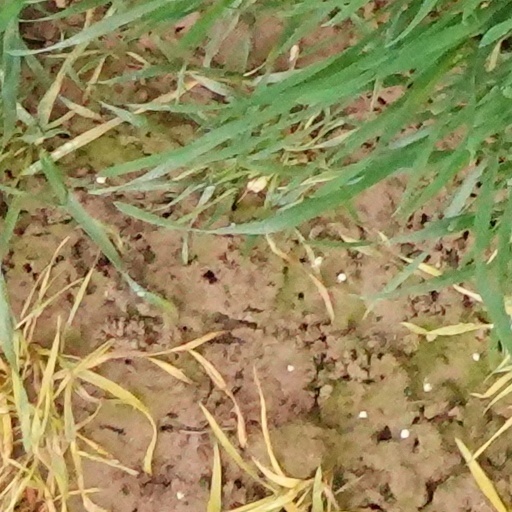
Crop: wheat